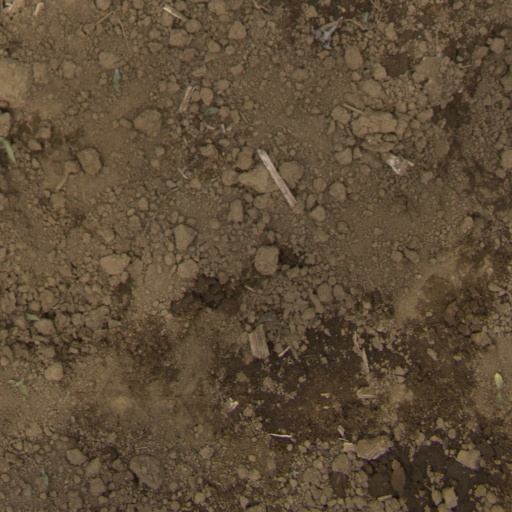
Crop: Jerusalem artichoke